San Diego State University

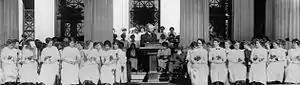
The first graduating class of the opening year of the newly constructed San Diego Normal School.

By the 1930s the school had outgrown its original campus. In 1931 it moved to its current location on Montezuma Mesa at what was then the eastern edge of San Diego. In 1935, the school expanded its offerings beyond teacher education and became San Diego State College. In 1960, San Diego State College became a part of the California State Colleges system, now known as the California State University. In 1972, San Diego State College became California State University, San Diego, and finally, in 1974, San Diego State University (SDSU).